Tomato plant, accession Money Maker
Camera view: horizontal (90 deg, fisheye); turntable rotation: 300 degrees
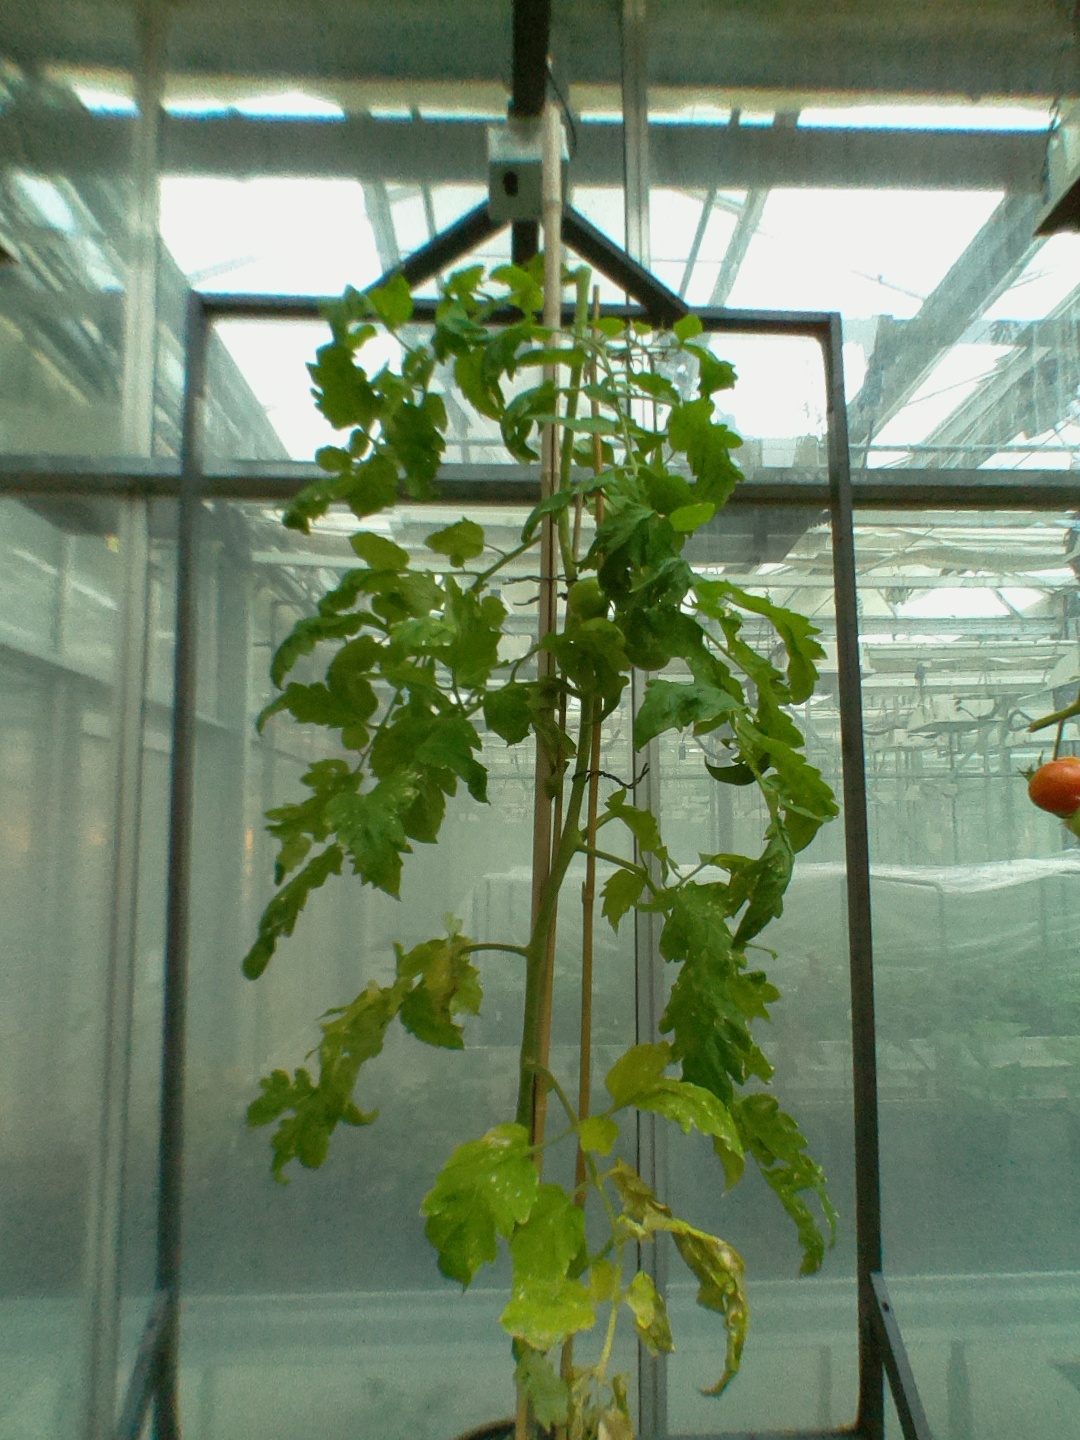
BBCH growth stage 79: 90% -100% of final fruit size